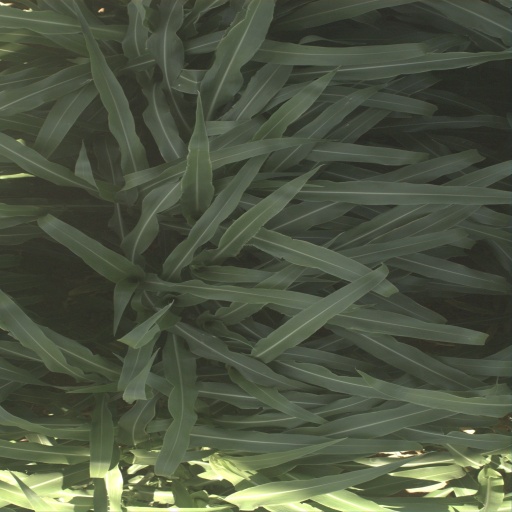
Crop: sorghum